John Kyrle

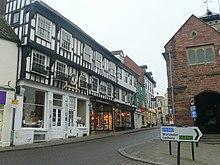
The Man of Ross House overlooking Ross Market House

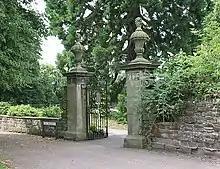
Entrance to The Prospect

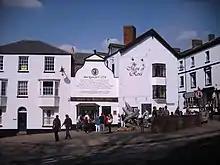
Man of Ross Inn

From his early twenties he adopted a frugal lifestyle and instead of utilising his wealth for himself, he sought to invest in the greater good of his locality and community that lived there.